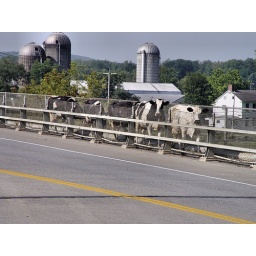
This bridge carries the girls over the double track rails from their barnyard to their pasture.